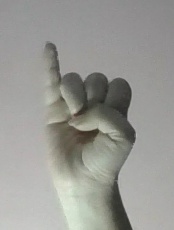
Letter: meem